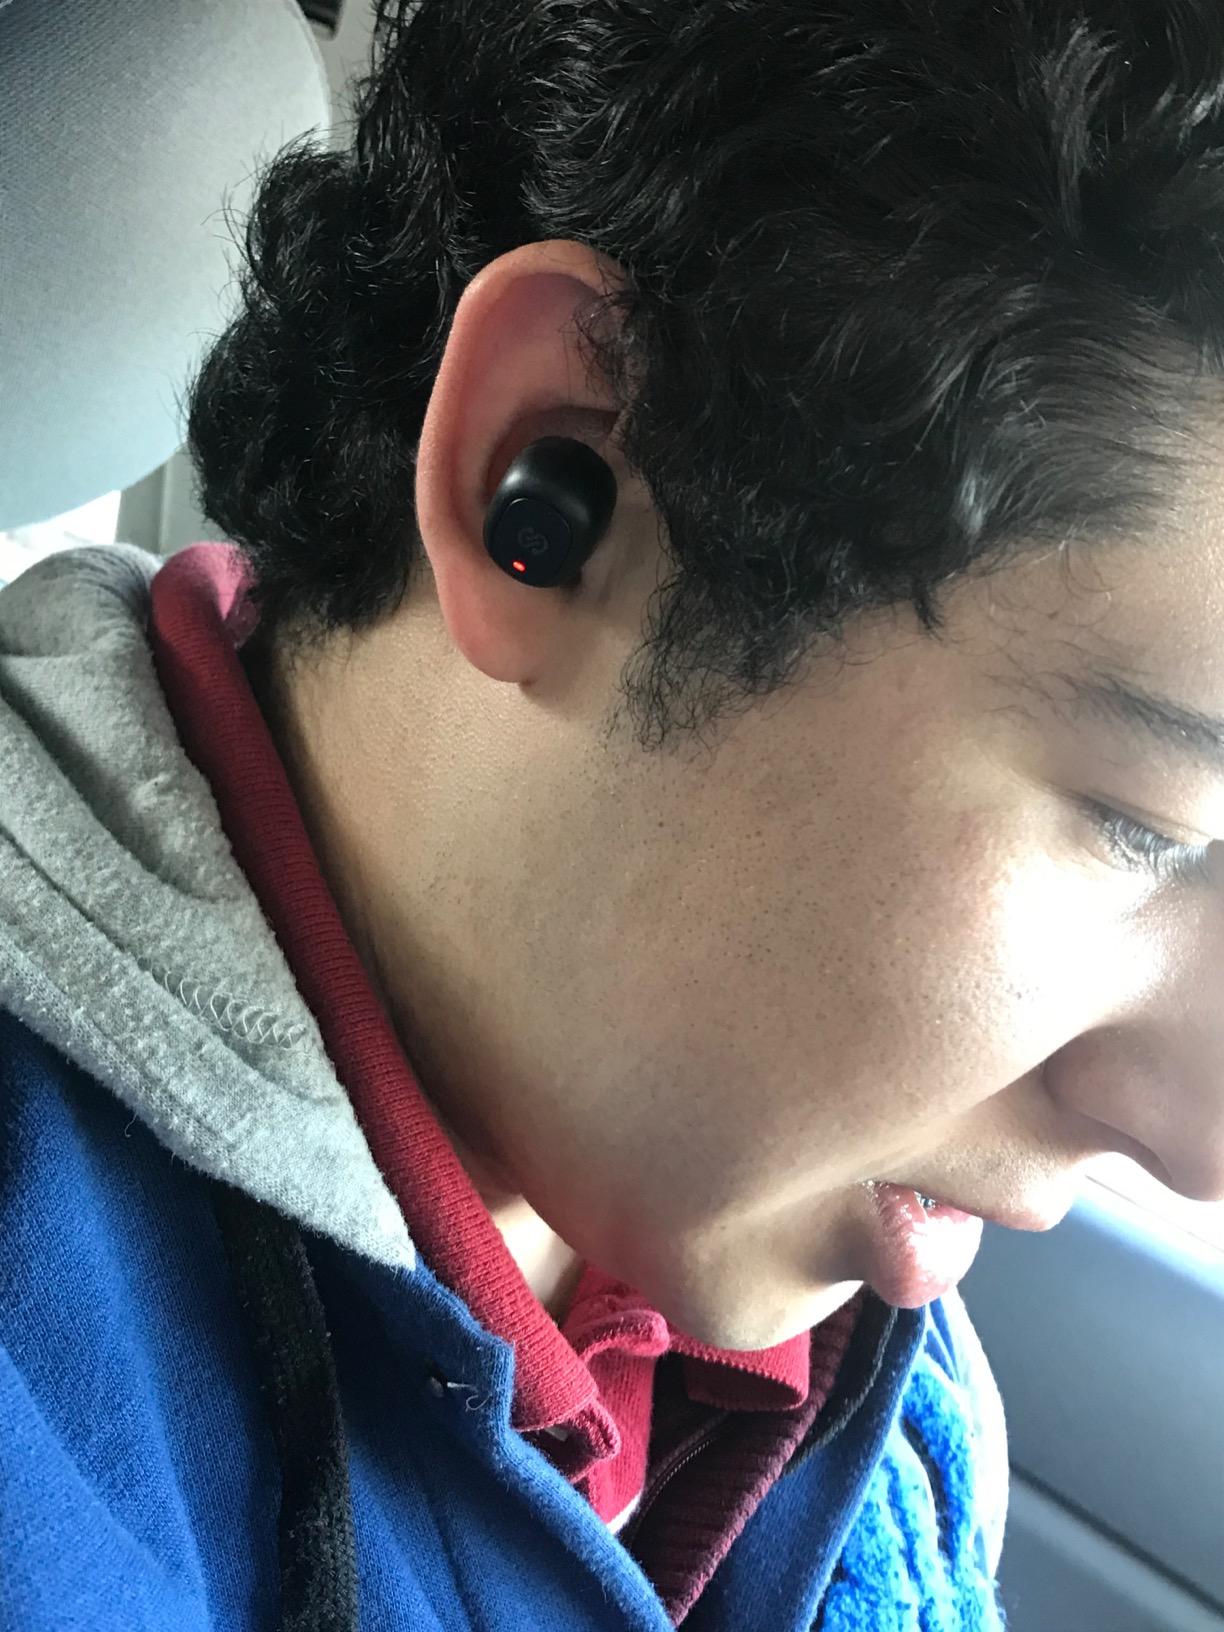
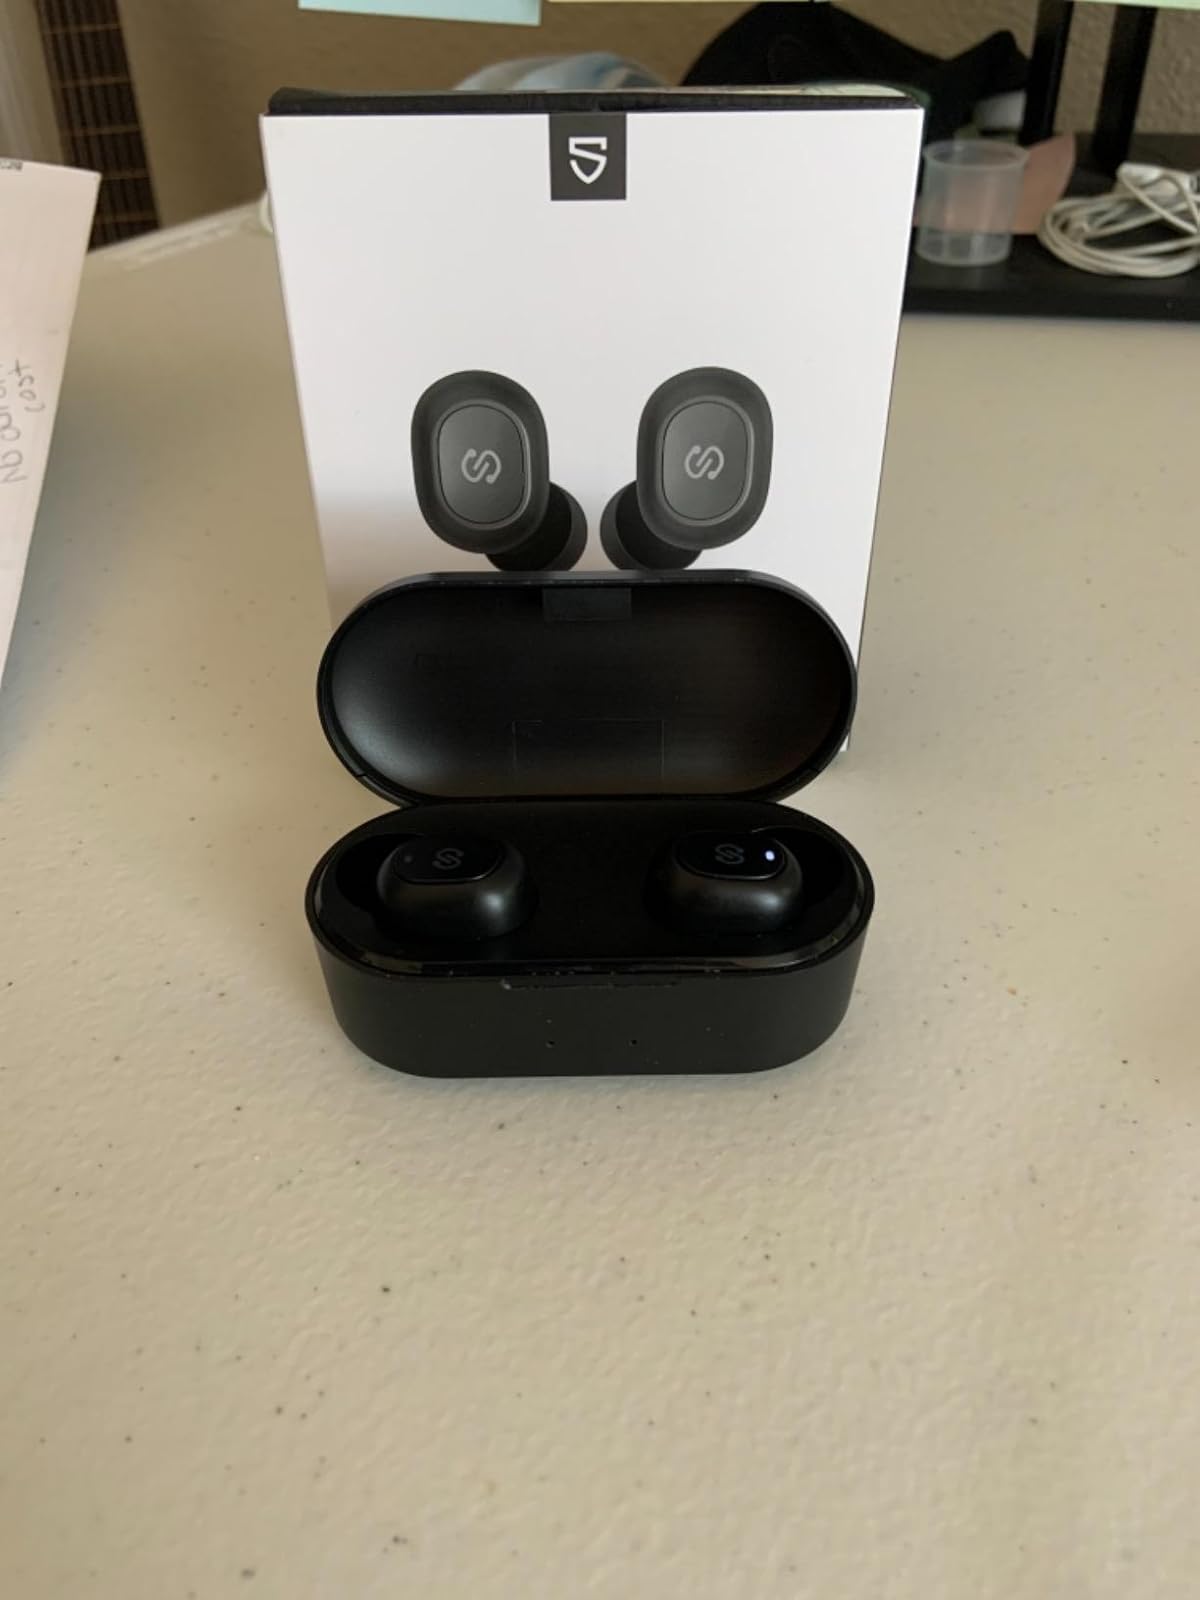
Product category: earbuds
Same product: yes